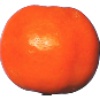
Label: clementine